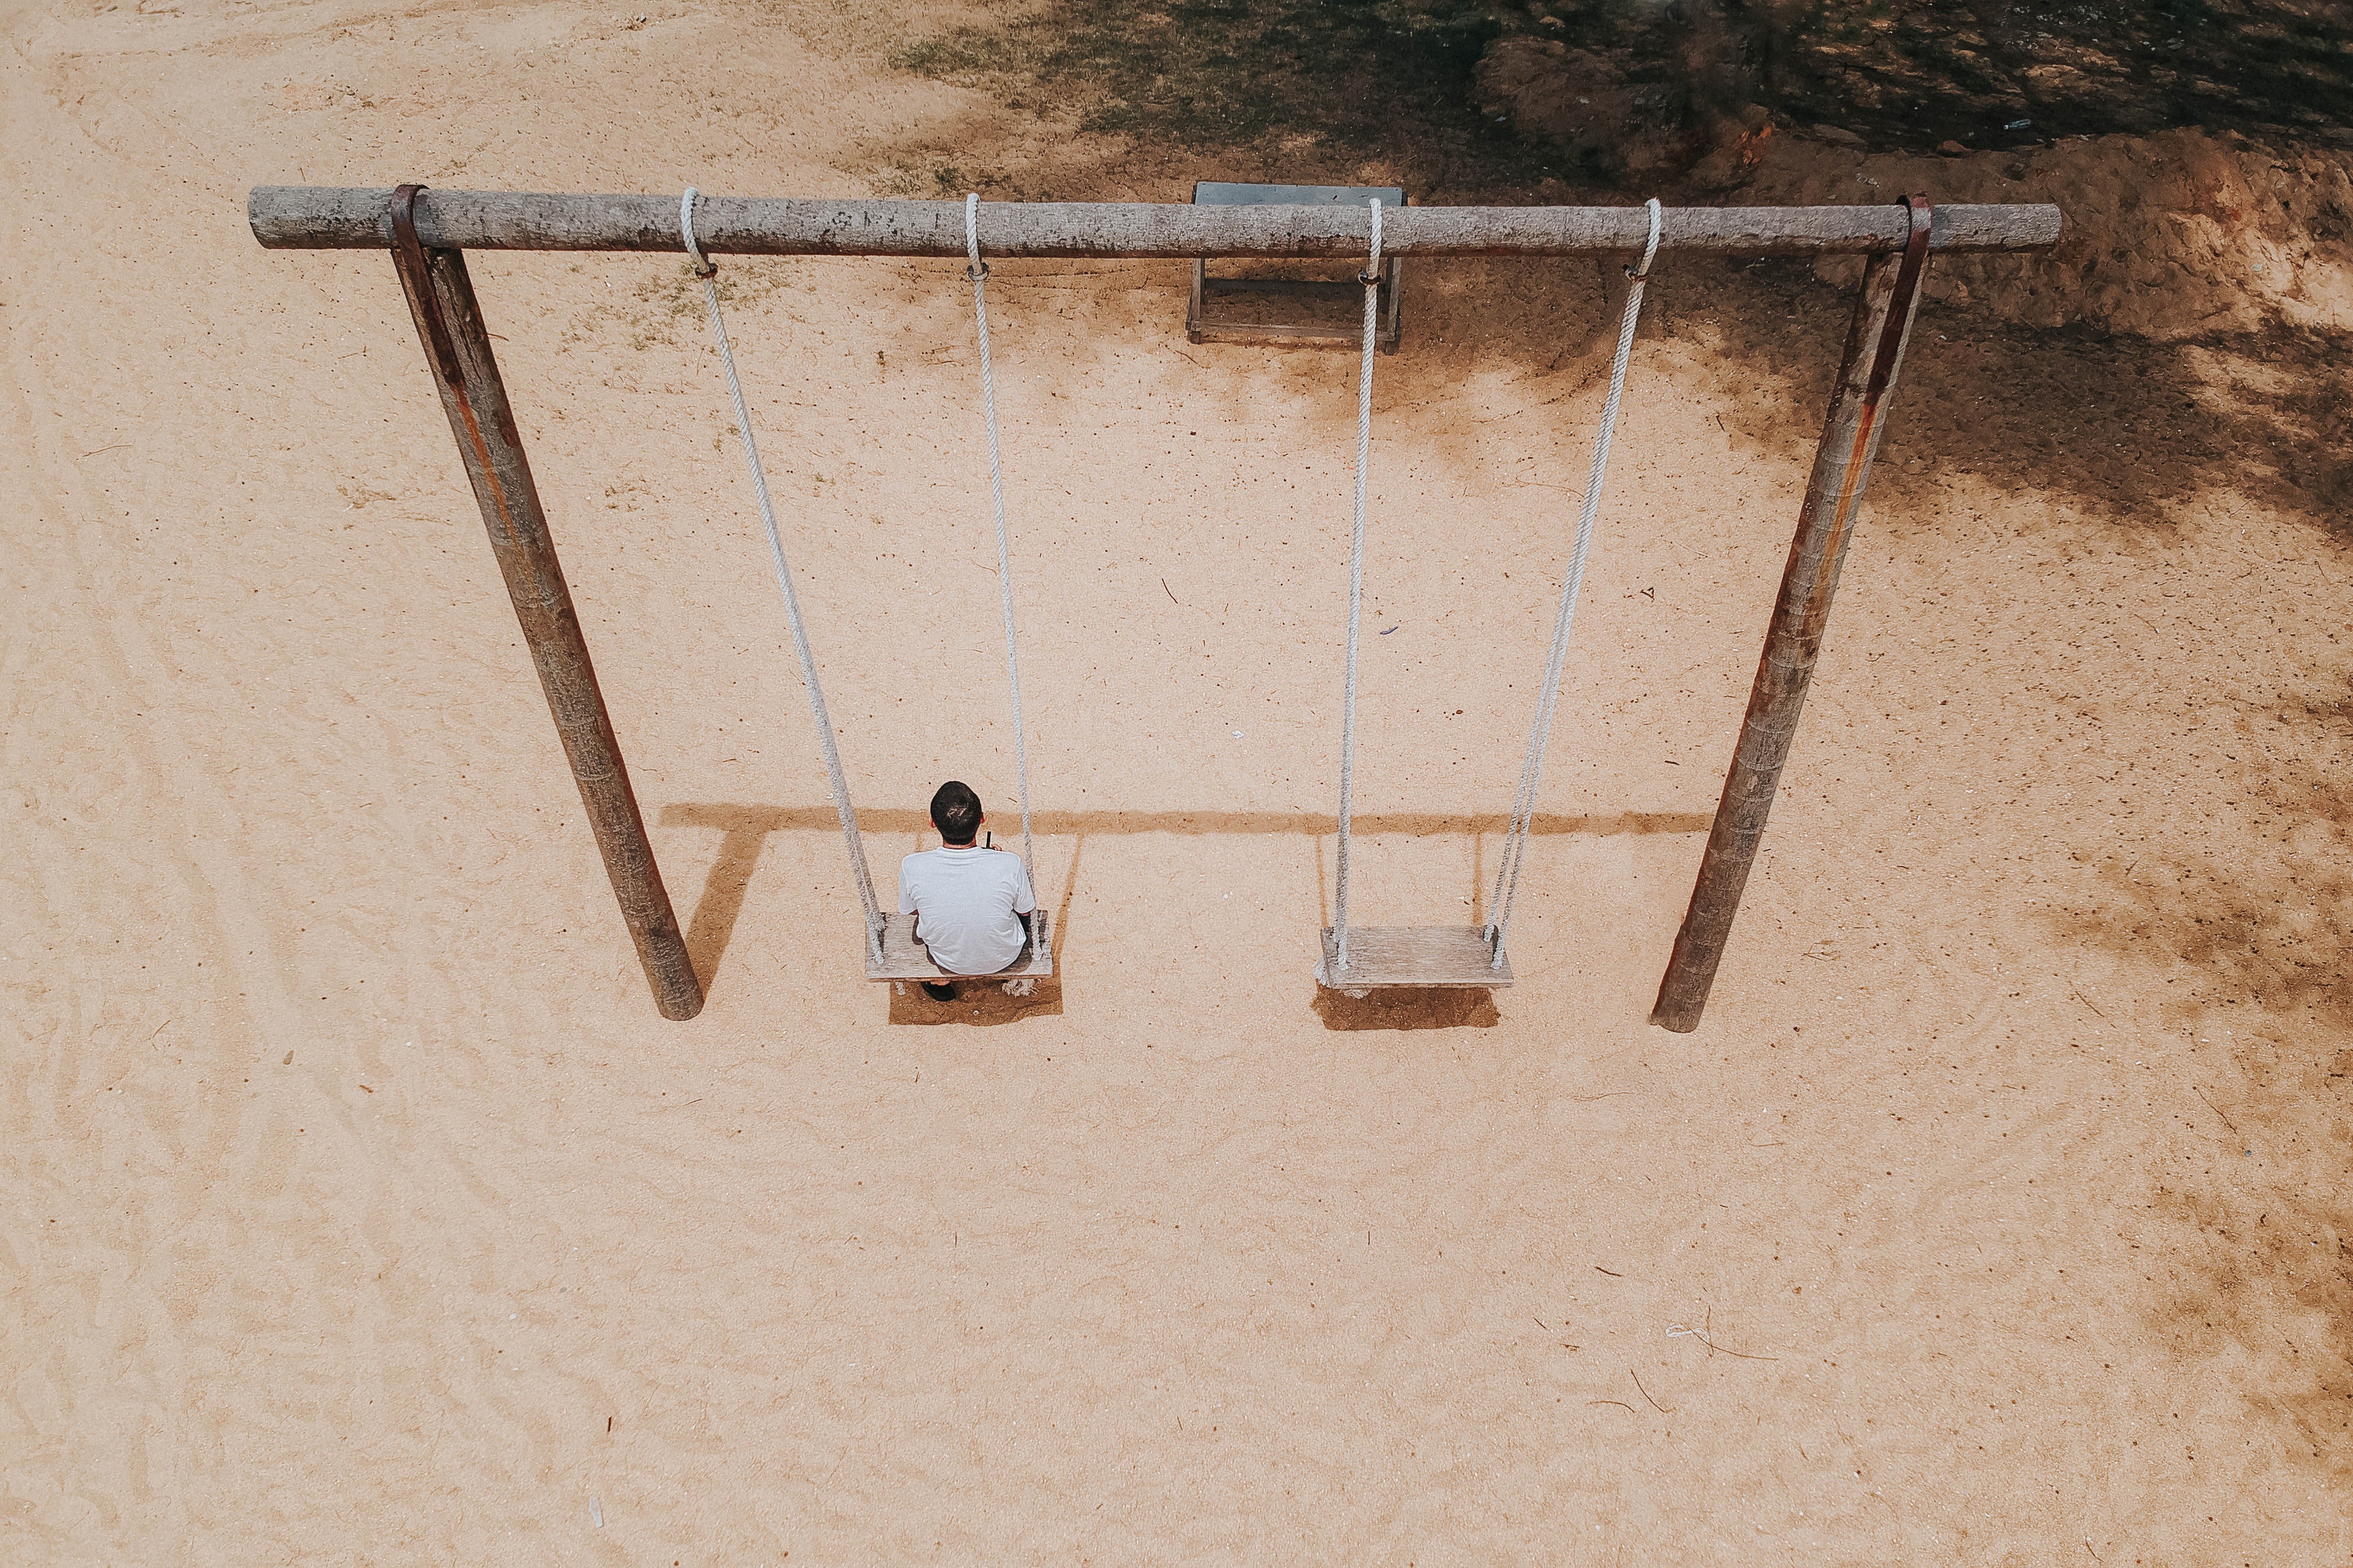
wall